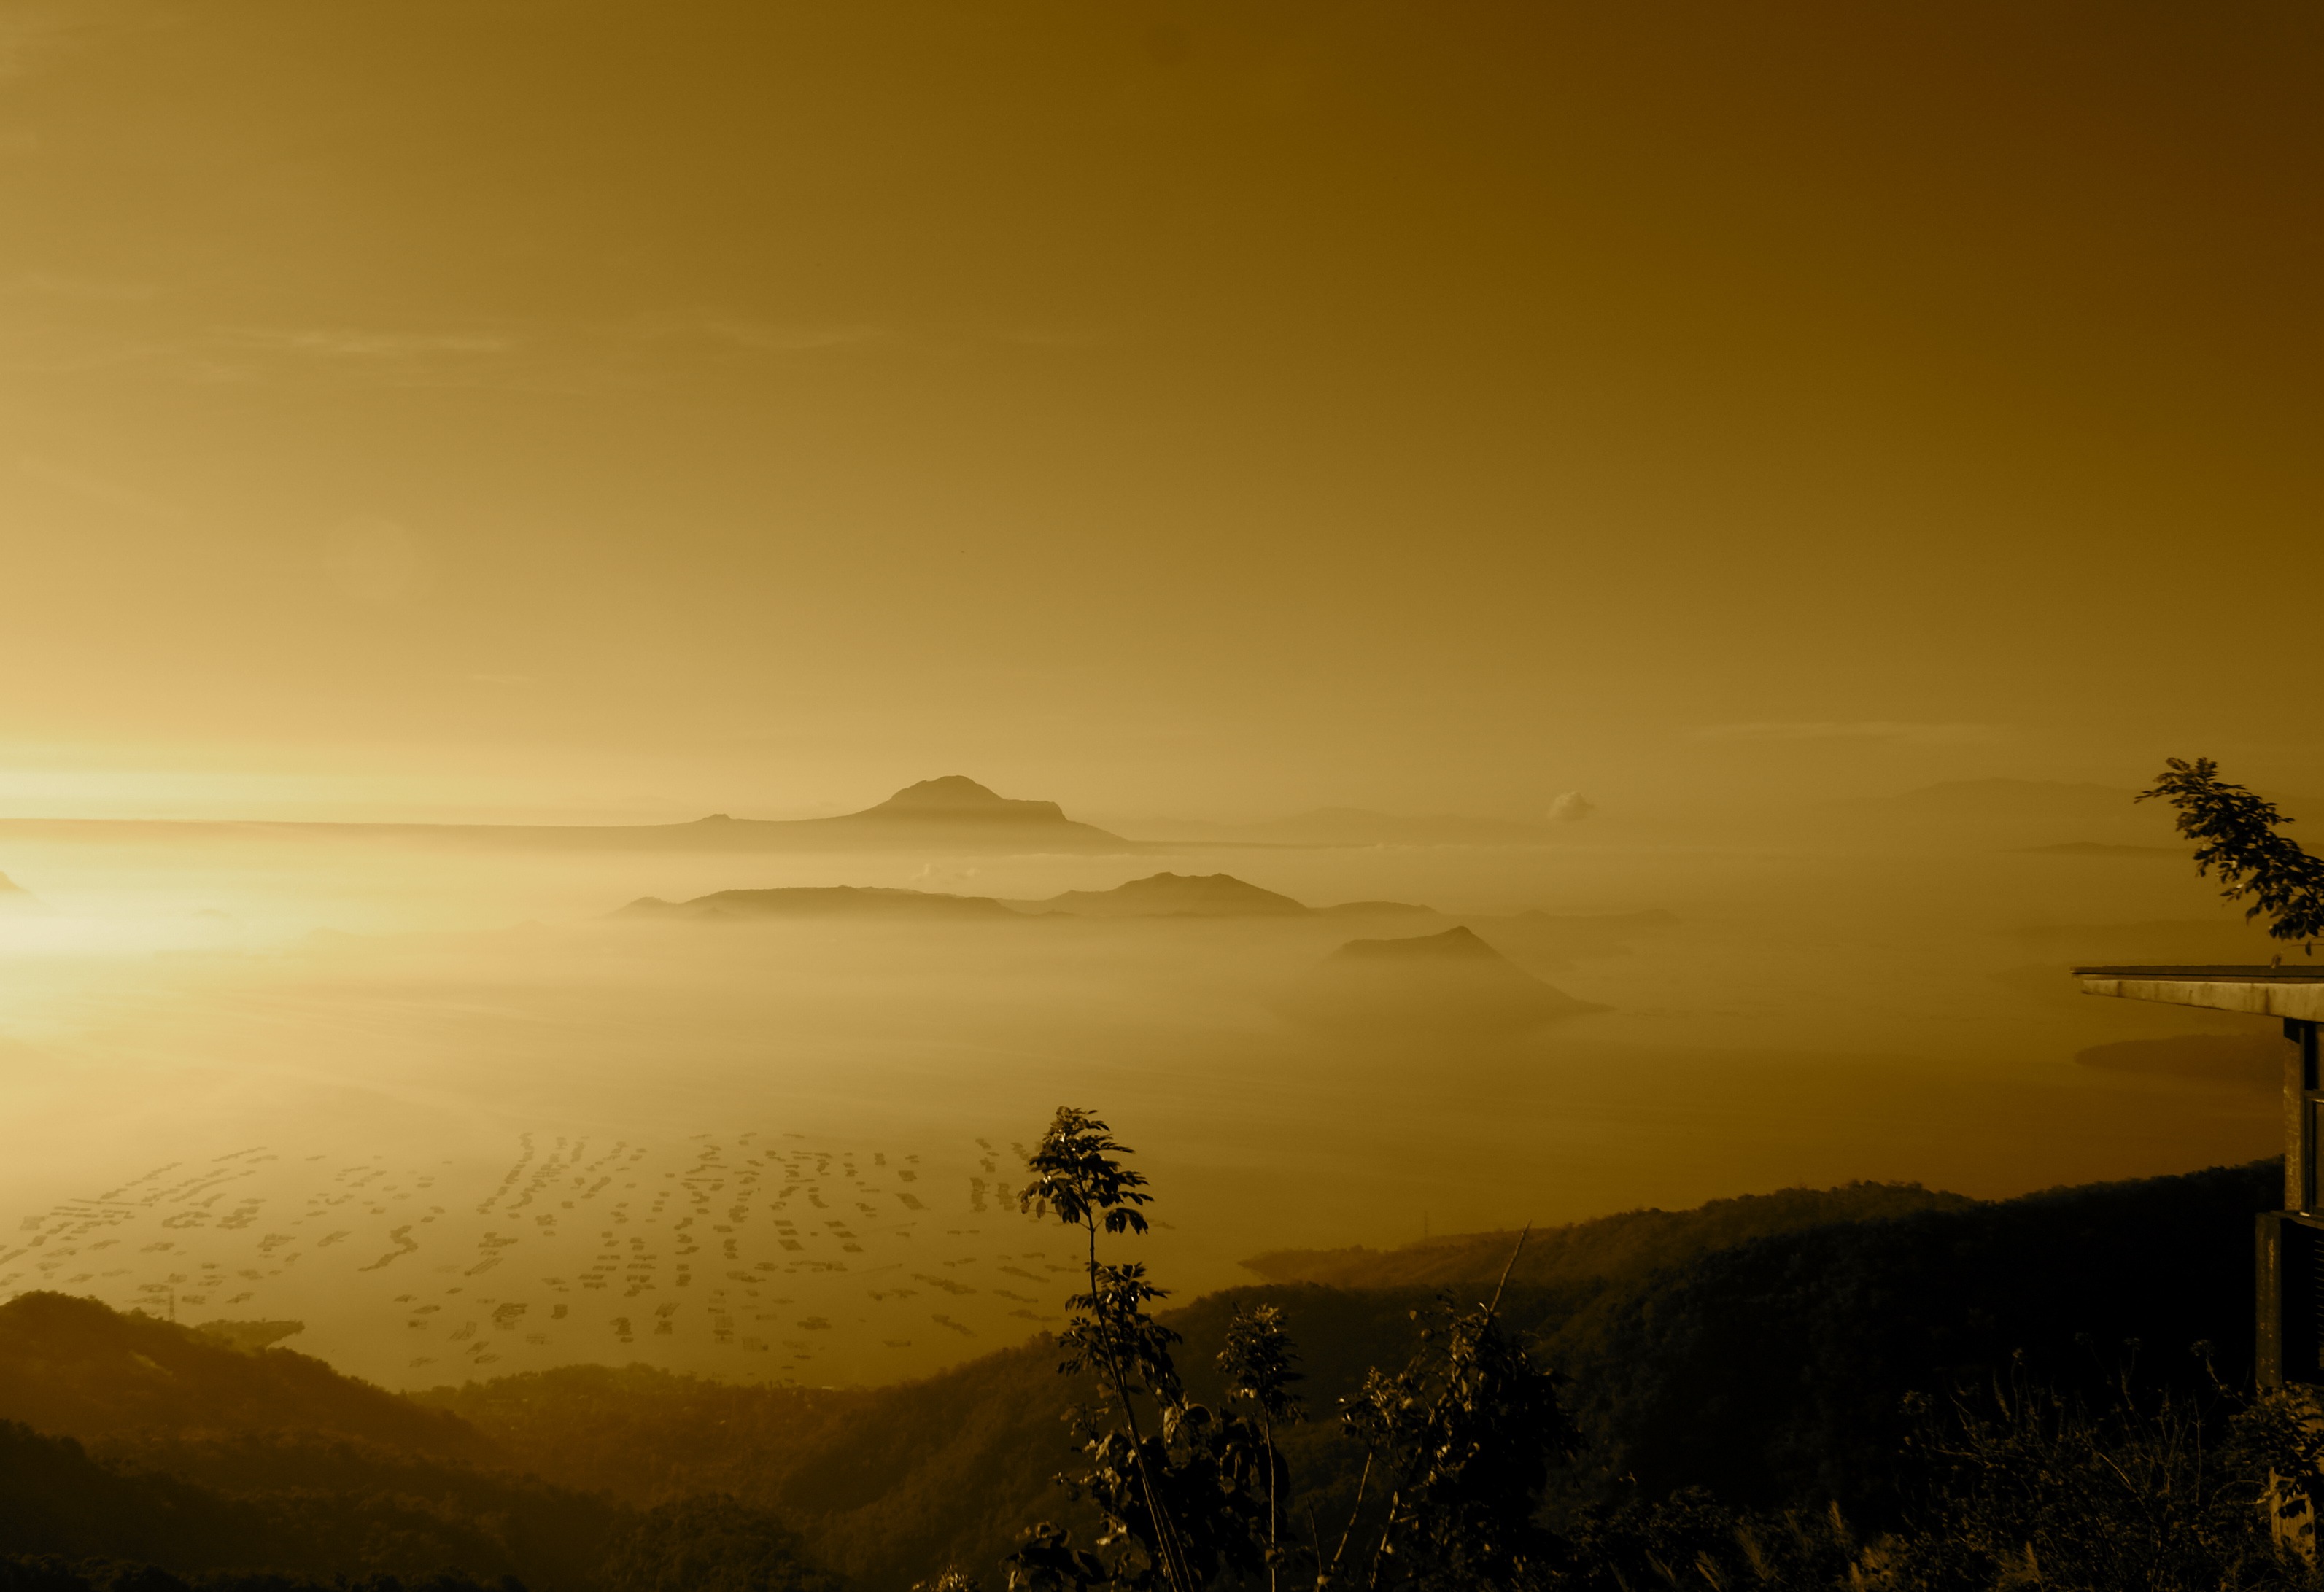
landscape, nature, horizon, silhouette, mountain, cloud, sky, sun, sunrise, sunset, mist, countryside, sunlight, morning, hill, dawn, country, dusk, evening, haze, outside, clouds, mountains, beautiful, philippines, atmospheric phenomenon